Michael I of Wallachia

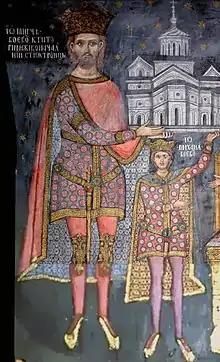
The child Michael with his father, Mircea I of Wallachia

Michael I, (? – August 1420) was Voivode of Wallachia from 1415 to 1420. He was the only legitimate son of Mircea I of Wallachia, who made him his co-ruler. Styled as prince from 1415, Michael became sole ruler after his father died in early 1418. His support for a Hungarian campaign against the Ottoman Empire caused the Ottoman Sultan, Mehmed I, to invade Wallachia, forcing him to agree to pay tribute. After Michael failed to respect the treaty, the Ottomans gave assistance to his rival, Dan, who crossed into Wallachia in 1420. Dan and his Ottoman allies defeated the Wallachian army, and Michael was killed on the battlefield.